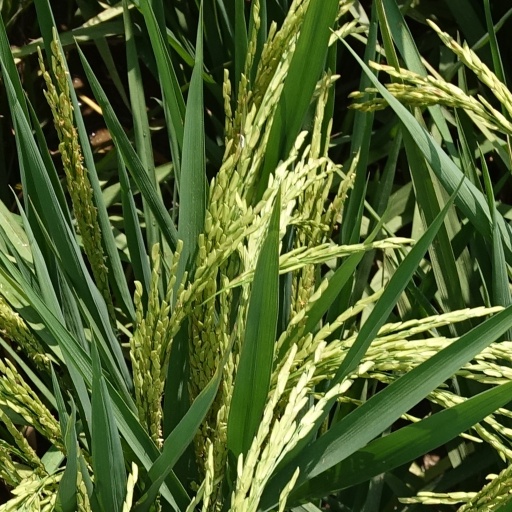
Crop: rice